Anne Nagel

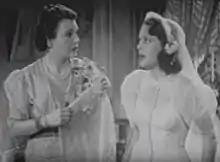
Betty Ross Clarke and Anne Nagel in "A Bride for Henry" (1937)

Anne Nagel was signed by Universal Pictures in 1939, and worked there steadily for four years. Her most famous Universal credits are probably the W.C. Fields comedy "Never Give a Sucker an Even Break" (1941, as Gloria Jean's movie-stuntwoman mother) and the serials "The Green Hornet" (1940) and "The Green Hornet Strikes Again!" (1941), reprising her radio role of Lenore Case. She also was featured in "Black Friday" (1940), "The Invisible Woman" (1940), and "Man Made Monster" (1941), among many other films.